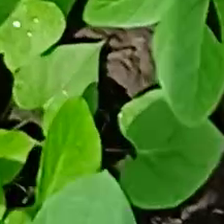
Weed species: Obscure_morning _glory(Ipomoea obscura)